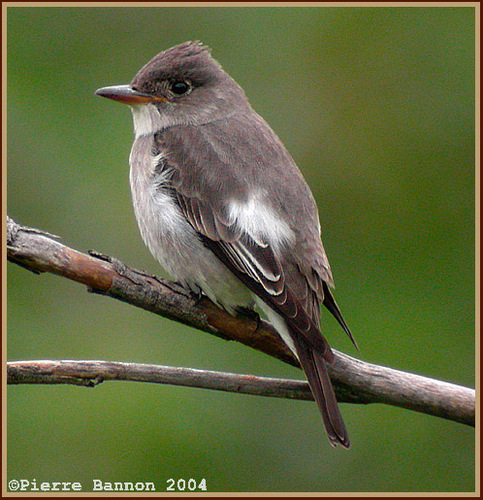
this small bird has a brown beak, brown wings, and a white belly.
this bird has a light cream colored stomach and a darker brown colored coat on it's back.
this is a grey bird with a white belly and a long pointed beak.
white breast with a grey brown back and head.
a small bird with gray feathers and a white underbelly.
this small grey bird has a lighter grey stomach and some white markings around the wings, and a bi-color beak perfect for cracking seeds.
this particular bird has a belly that is white and brown
this is a small gray bird with a white throat, breast, belly and abdomen and a pointed beak
this bird has a brown crown with brown bill and light brown belly.
this little bird is plump and has grey feathers with a white belly.
Species: Olive Sided Flycatcher